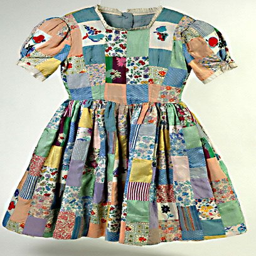
the dress pictured was made for a little girl called person by her mother after an unexpected invitation to a children 's party .